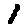
Label: 1